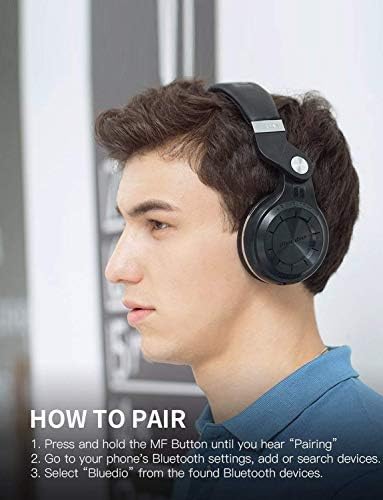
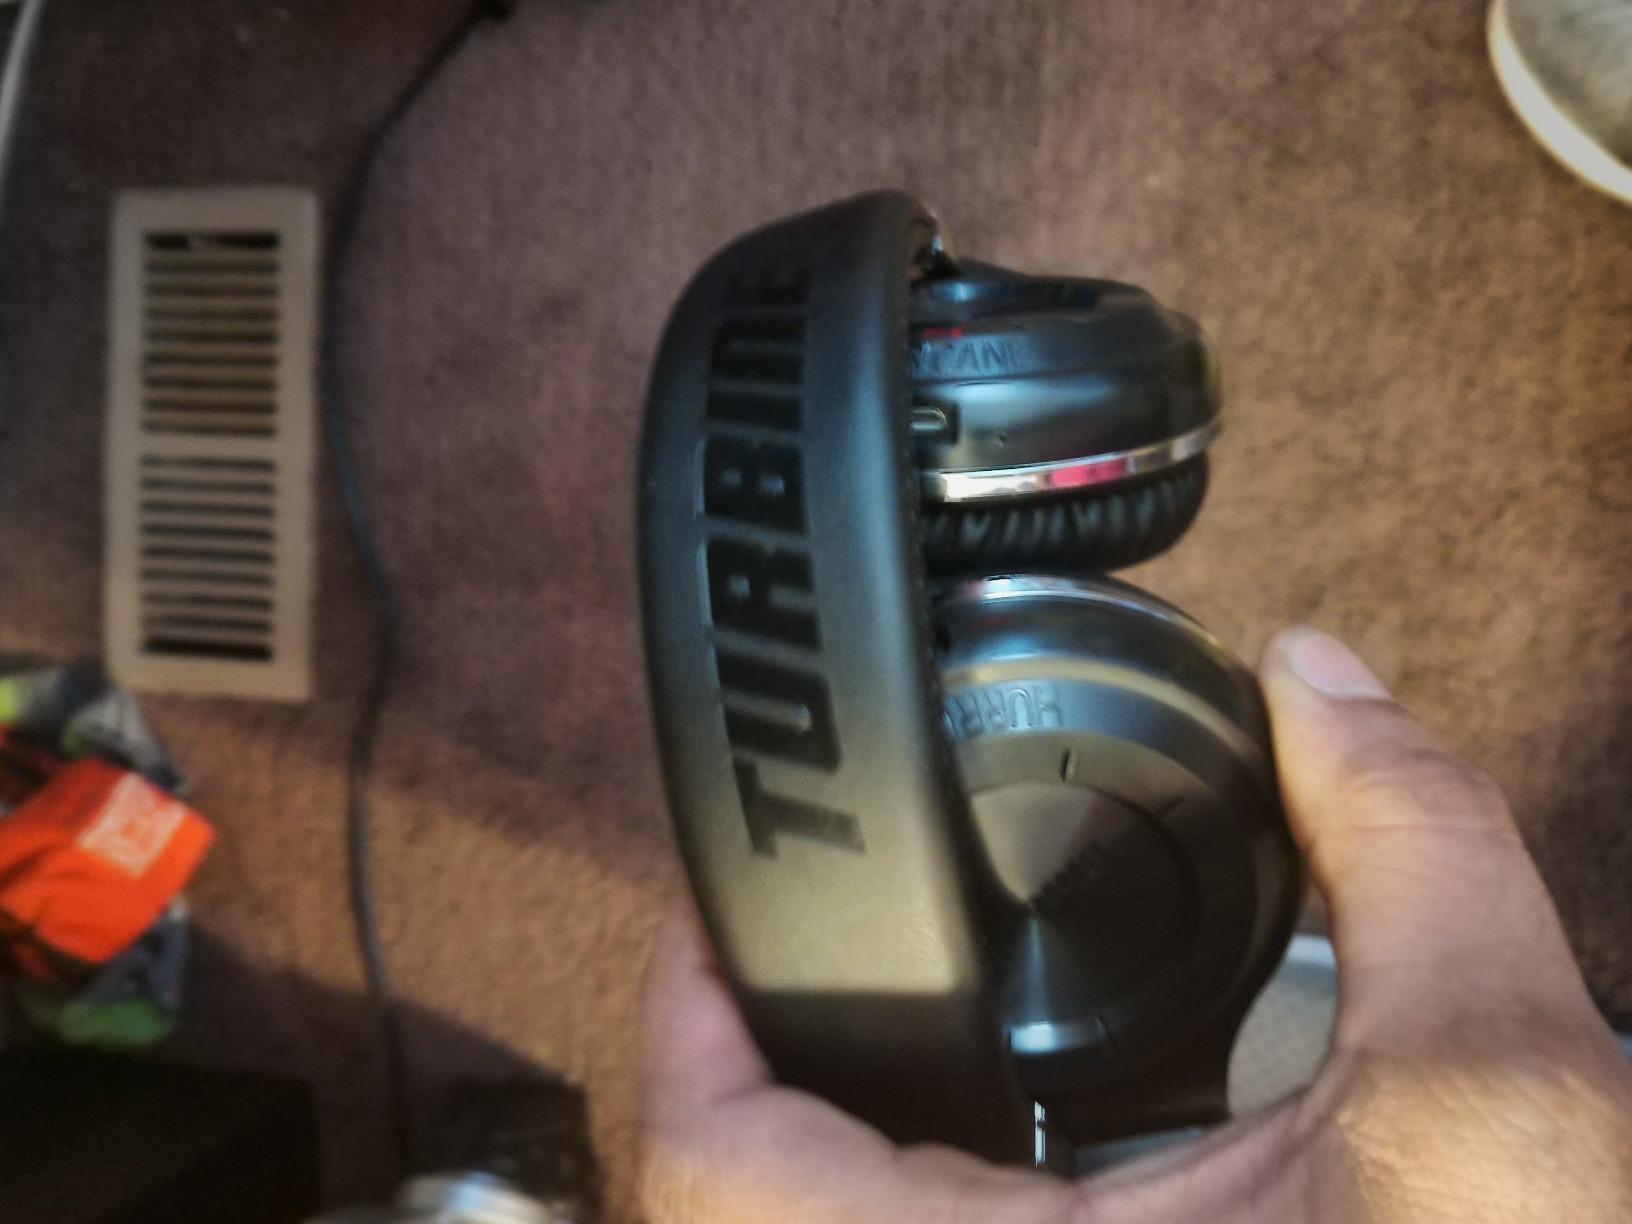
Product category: headphones
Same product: yes